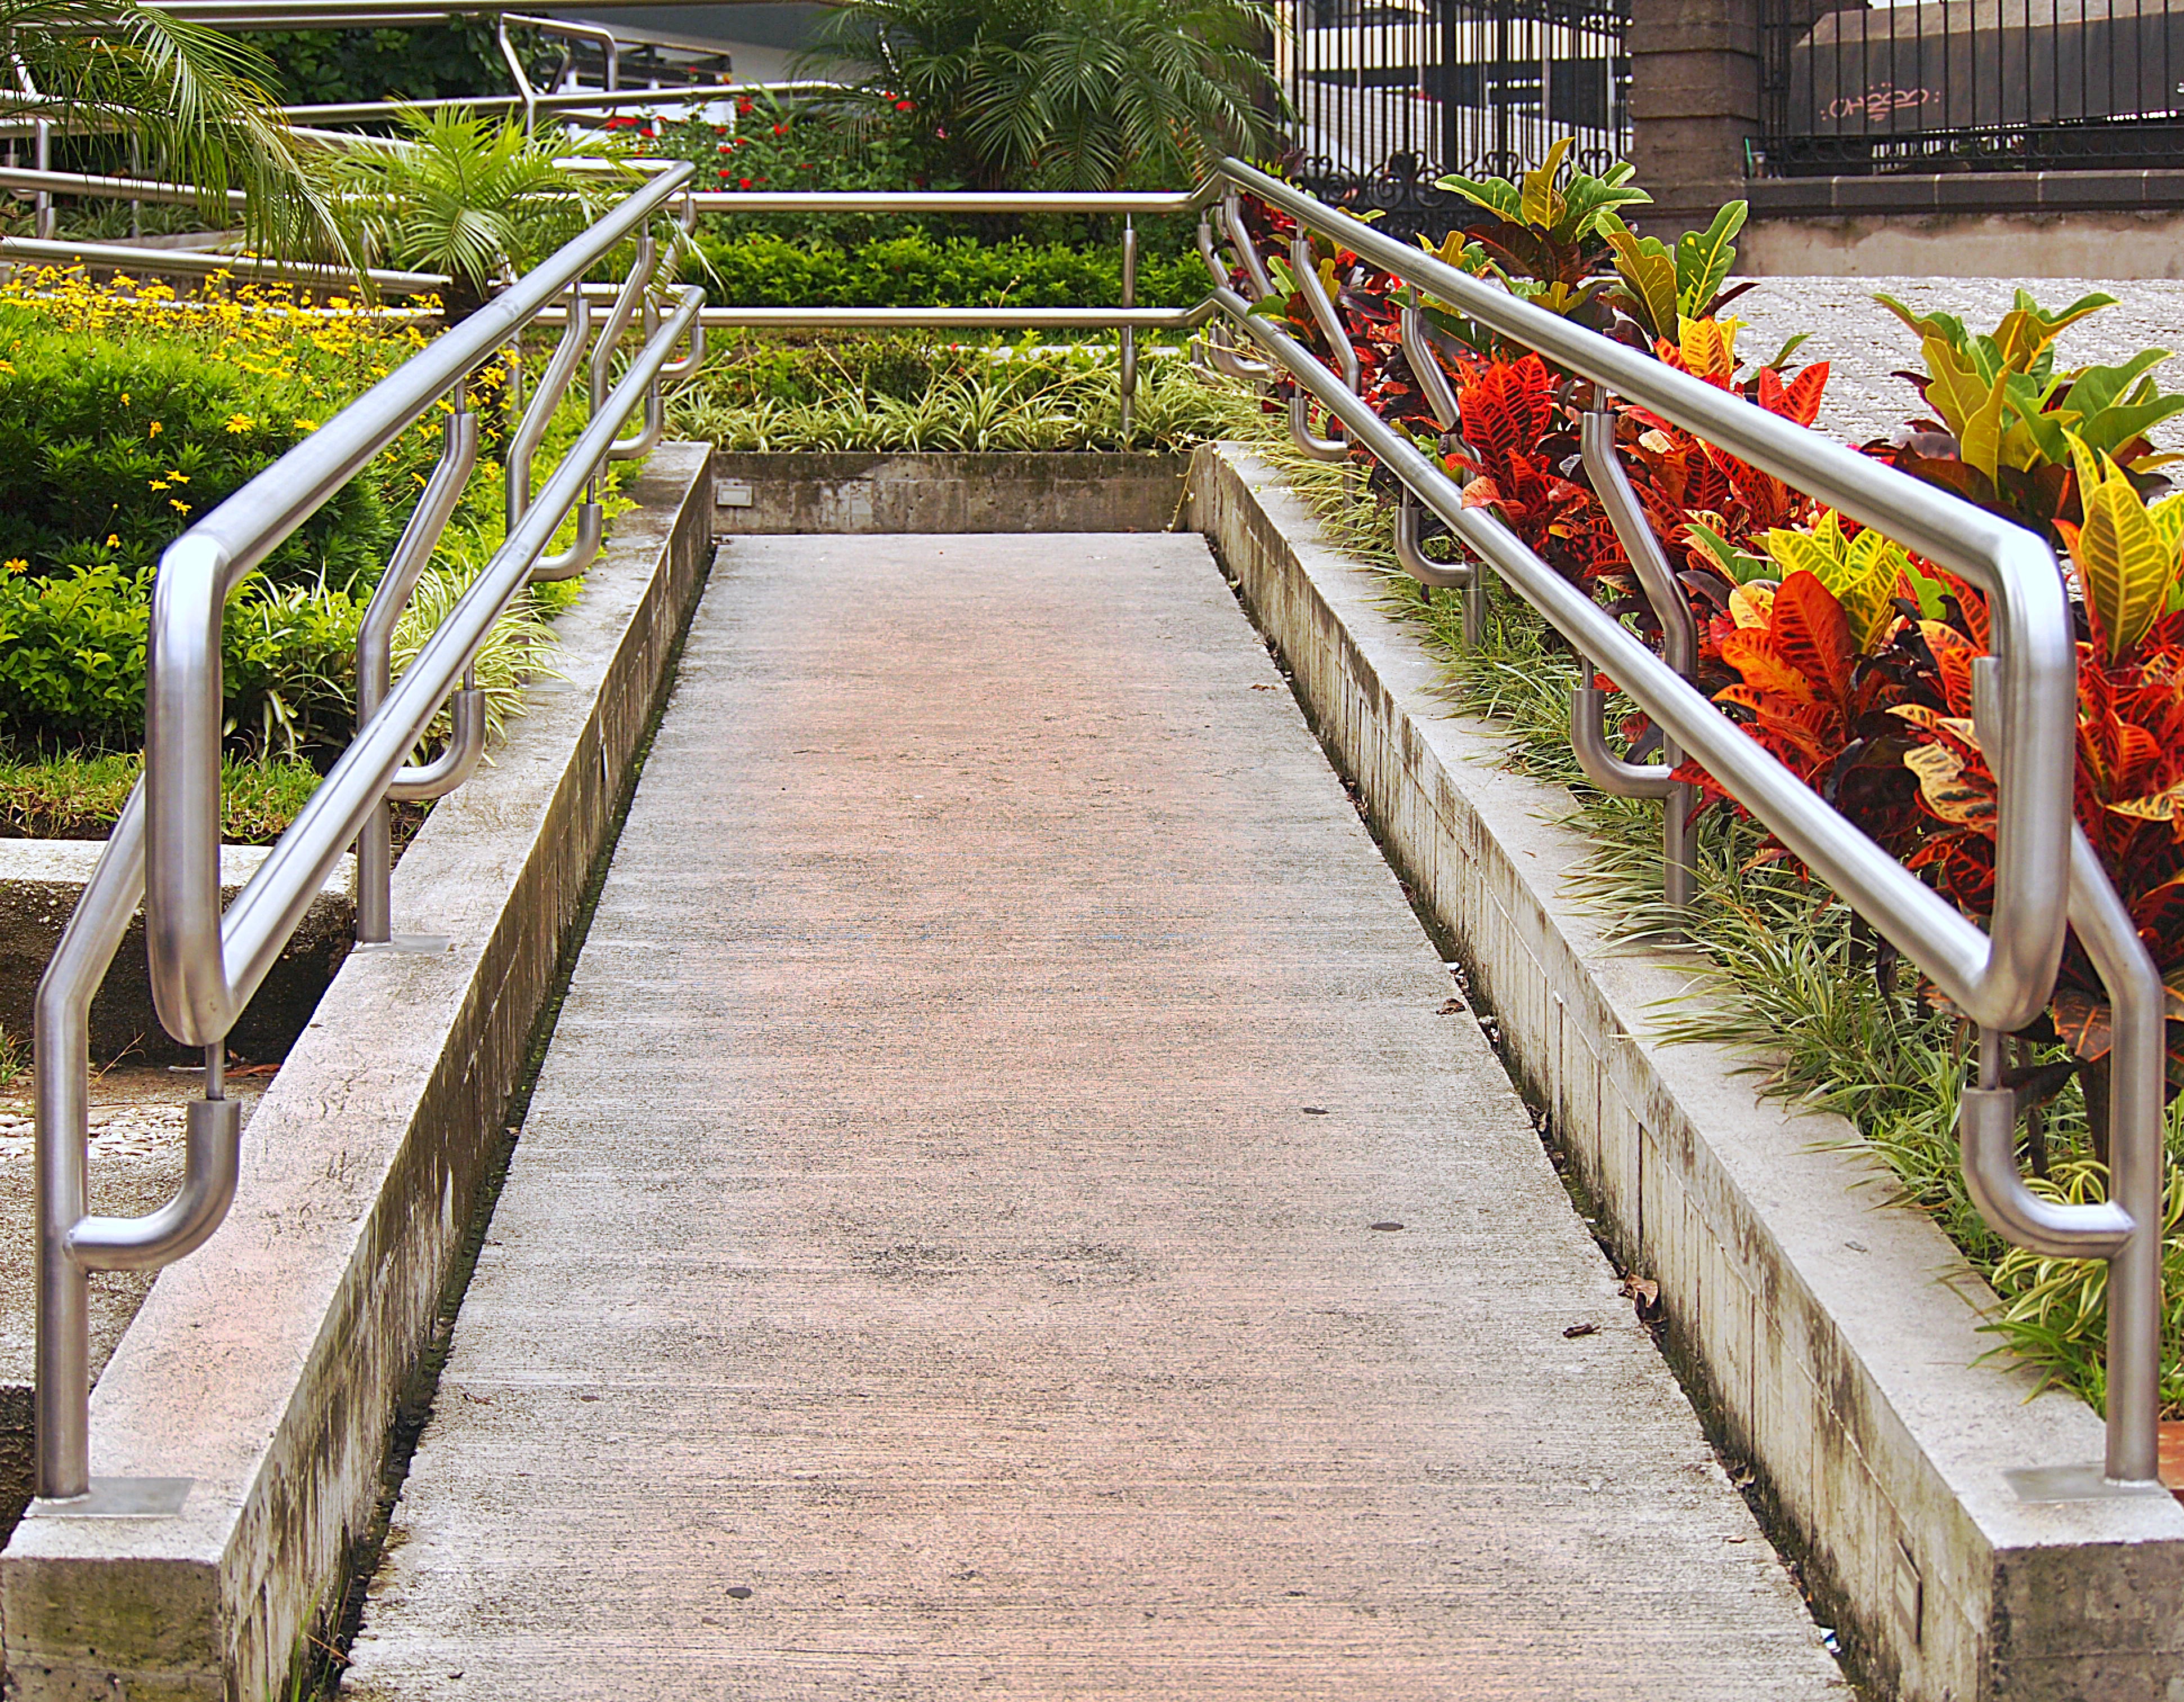
path, boardwalk, track, bridge, sidewalk, flower, step, walkway, hall, garden, waterway, flowers, ascent, rails, green area